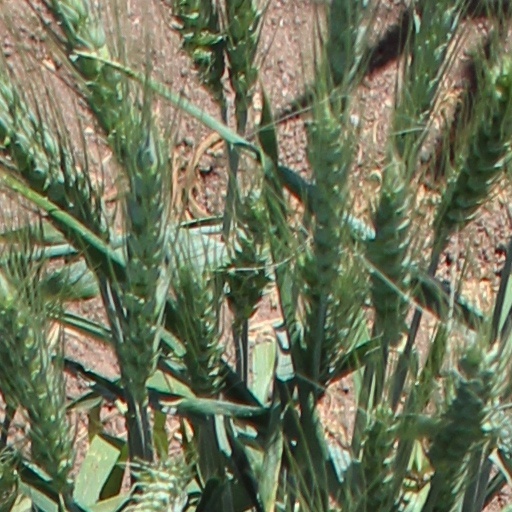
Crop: wheat